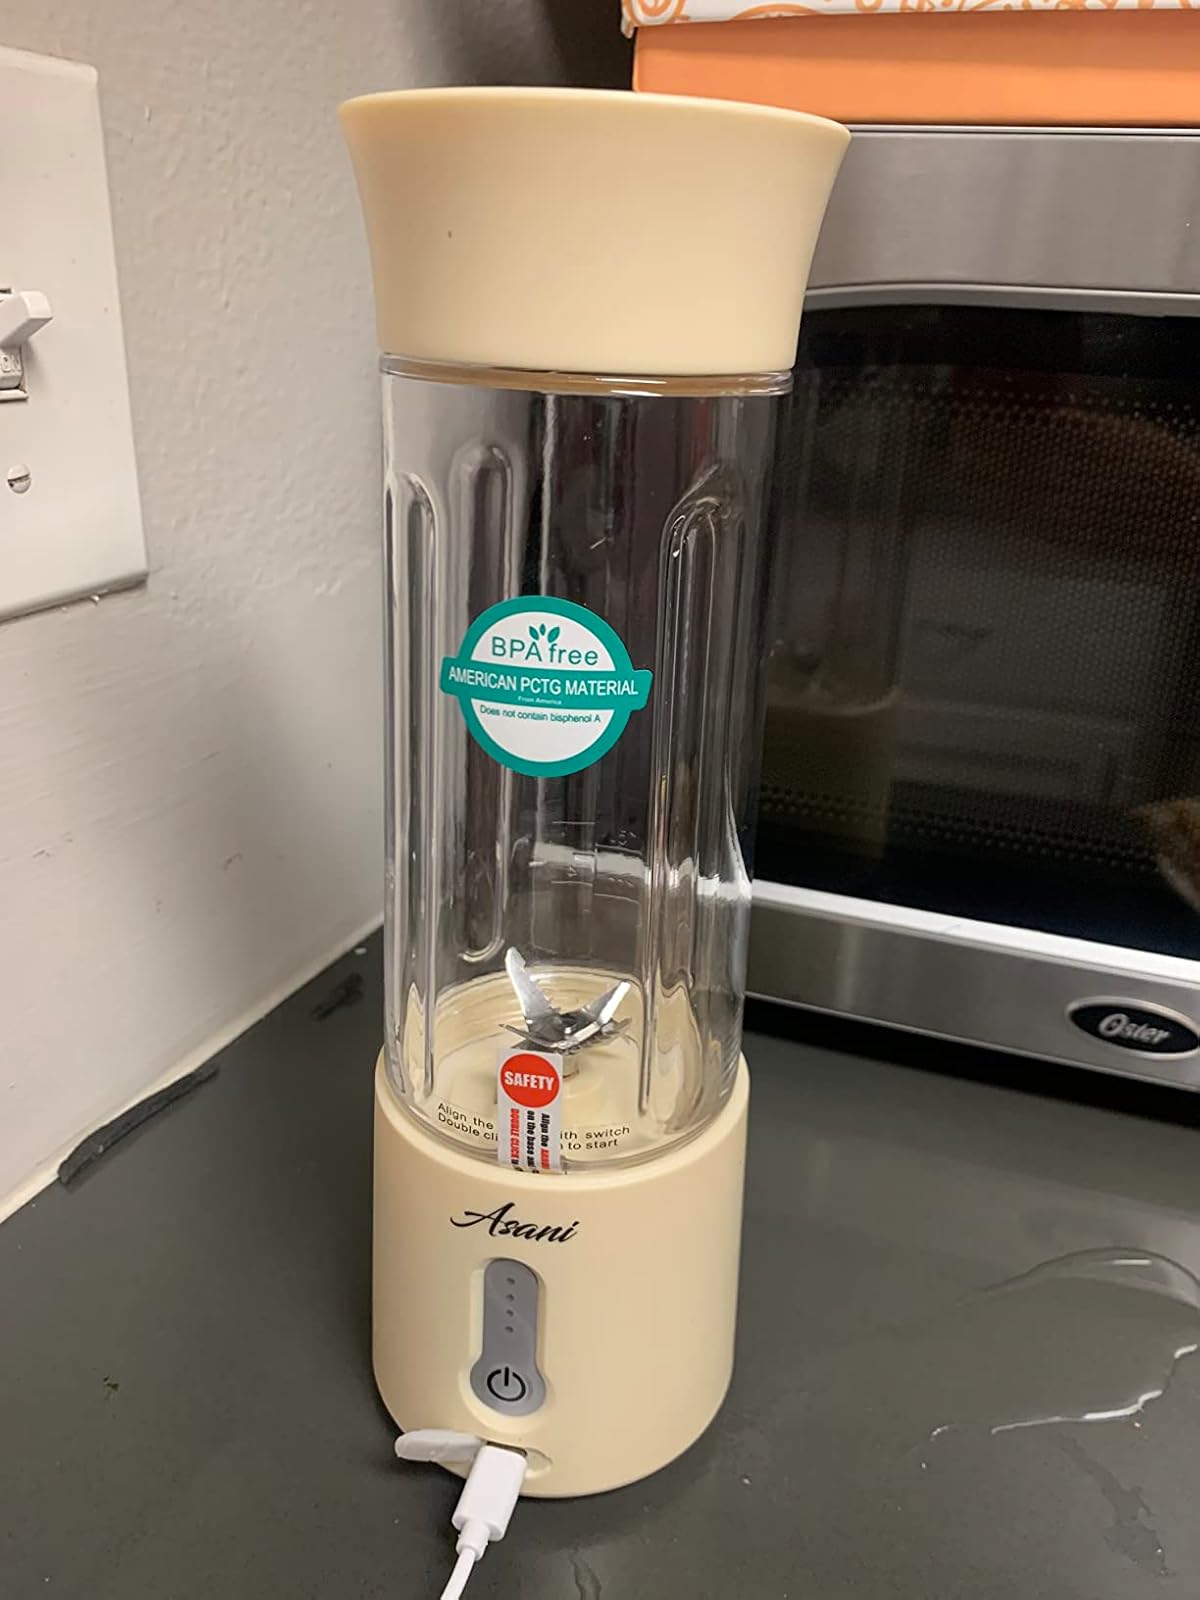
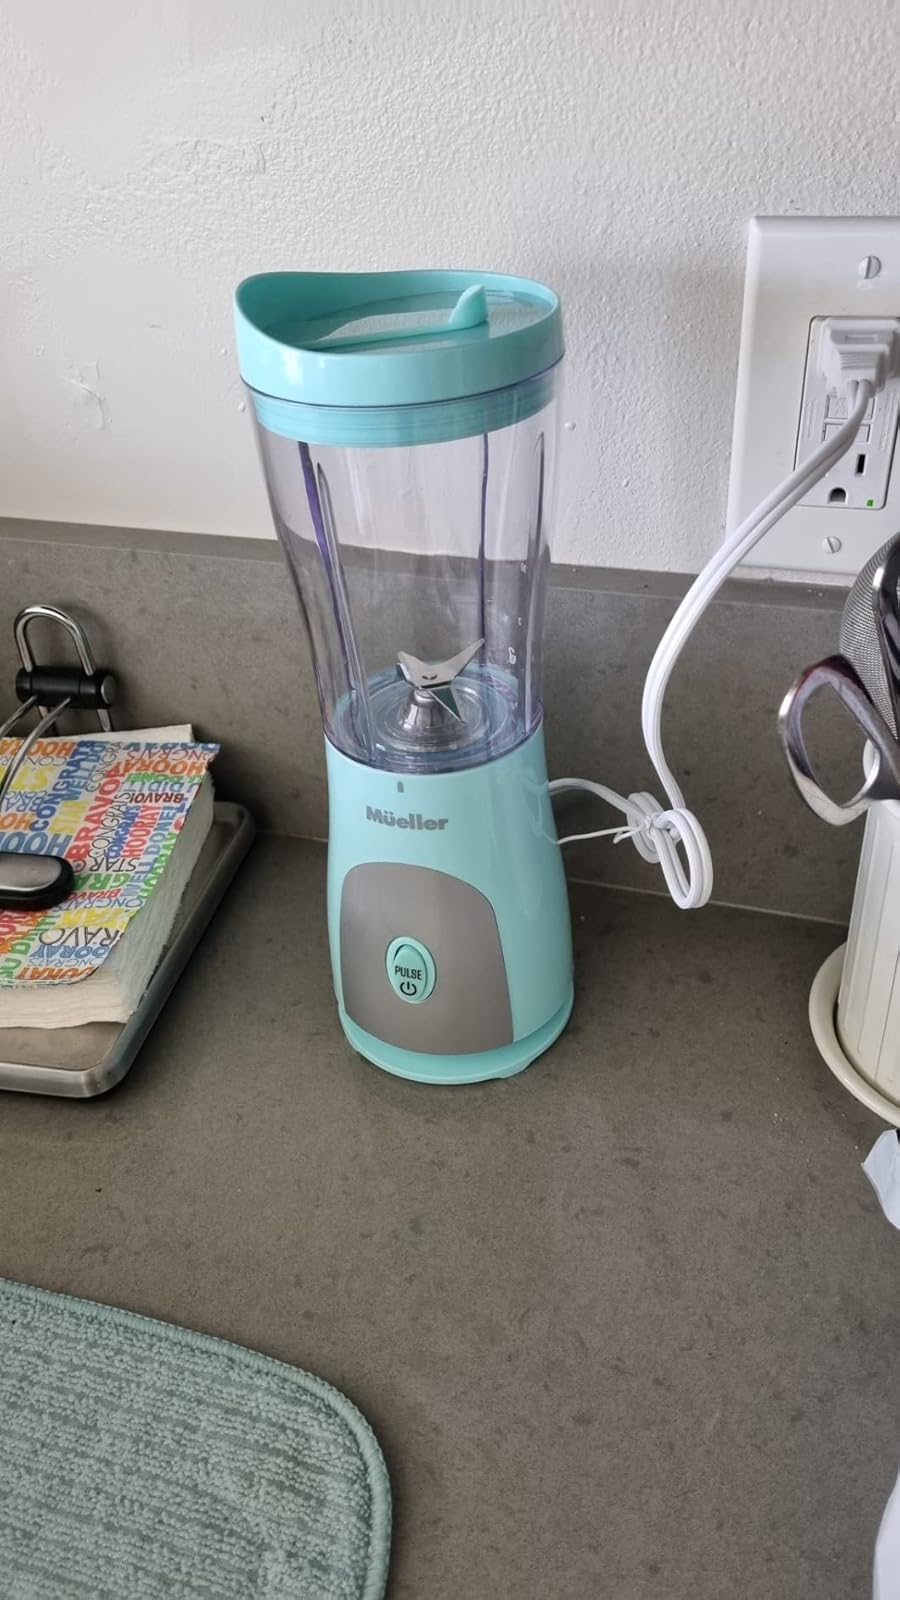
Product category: items_blender
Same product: no